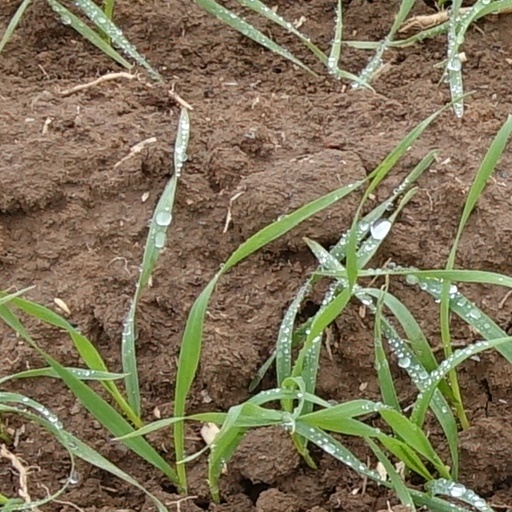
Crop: wheat